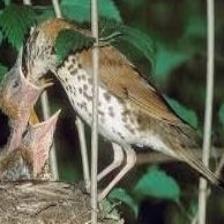
Species: ASHY THRUSHBIRD
Scientific name: GEOKICHLA CINEREA